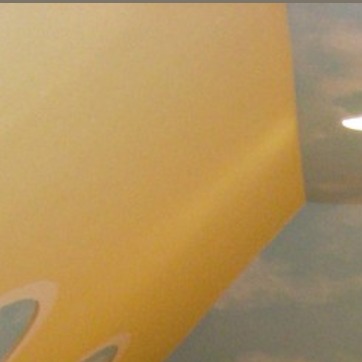
Material: painted